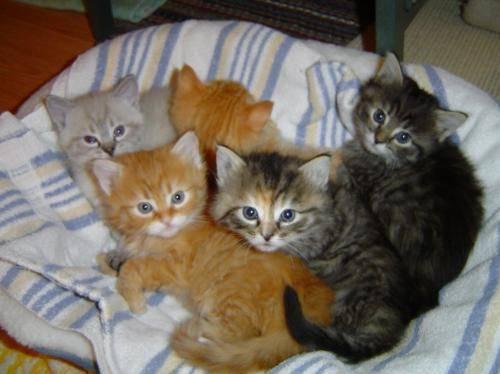
cat